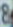
Number: 8